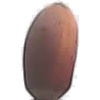
Label: Hazelnut 1